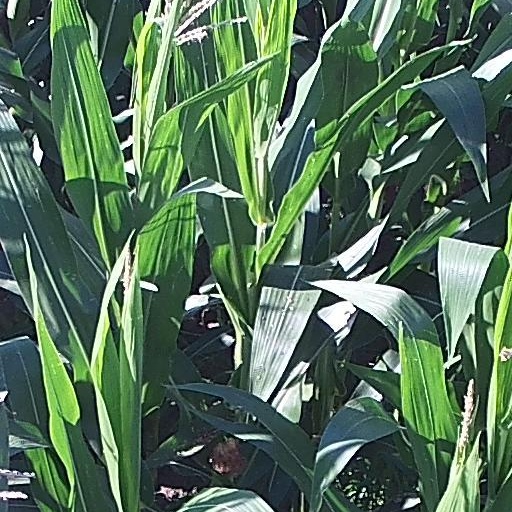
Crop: maize; corn